Patrick Dellit

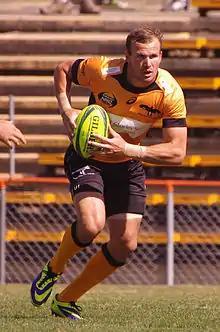

Patrick Dellit (born 21 August 1986) is an Australian rugby union footballer. His regular playing position is either as a centre or a winger. He currently represents the Western Force in Super Rugby. He made his debut for the franchise during the 2011 Super Rugby season against the Lions in Johannesburg.